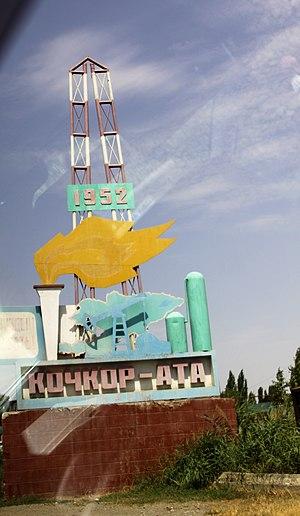
Kirghizistan 2018 - Entrée de Kotchkor-Ata
Kotchkor-Ata est une ville de la province de Naryn, au Kirghizstan. Elle ne doit pas être confondue avec la ville de Kotchkor plus au nord dans la montagne. Elle est située au nord-ouest de la grande ville de Jalal-Abad, sur la principale route Bichkek – Och, à quelque 16 km de la frontière de l'Ouzbékistan. Sa population, en baisse du fait du départ de la population qualifiée et d'Ouzbeks, s'élevait à 16 831 habitants en 2017 et à 16 200 habitants en 2009.